Show-Ya

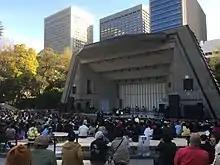
Show-Ya annually organize the Naon no Yaon music festival at Hibiya Open-Air Concert Hall (pictured).

Show-Ya was formed in 1981 by Keiko Terada and Miki Nakamura, who had been playing together for a year in order to enter the East West Grand Prix musical contest organized and sponsored by Yamaha. Because they were unable to win previous contests they had entered, they decided to change their name from . The members chose after the "izakaya" chain they held the meeting at in Chiba Prefecture, but decided to write the name in English. Wanting to captivate the audience as they believed their strength was in their live performances, "we decided to create a live show for you! So we named it SHOW YOU=SHOW YA!" The new band won the contest for best female group, which resulted in a record contract with Toshiba EMI. In 1983, Miki Igarashi replaced the original guitarist Mitsuko Numata and the line-up was completed by drummer Miki Tsunoda and bassist Satomi Senba. Nakamura, Igarashi and Tsunoda adopted the stage names of “Captain”, “Sun-Go” and “Mittan” to avoid confusion with the first name Miki, which they have in common. During this period, they wrote material for their debut studio album "Masquerade Show", which was recorded in Japan and mixed at Abbey Road Studios in London. The album was promoted by The Coca-Cola Company, which used their debut single "Suteki Ni Dancing (Coke Is It)" for a TV and radio commercial campaign. While in London, the band had the opportunity to play in front of a audience at Dingwalls and at the legendary rock club The Marquee. After the successful release of their debut studio album, the band returned to Abbey Road Studios to mix their second album "Queendom" the following year.